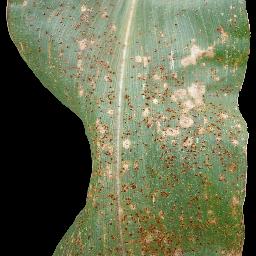
Label: Corn___Common_rust